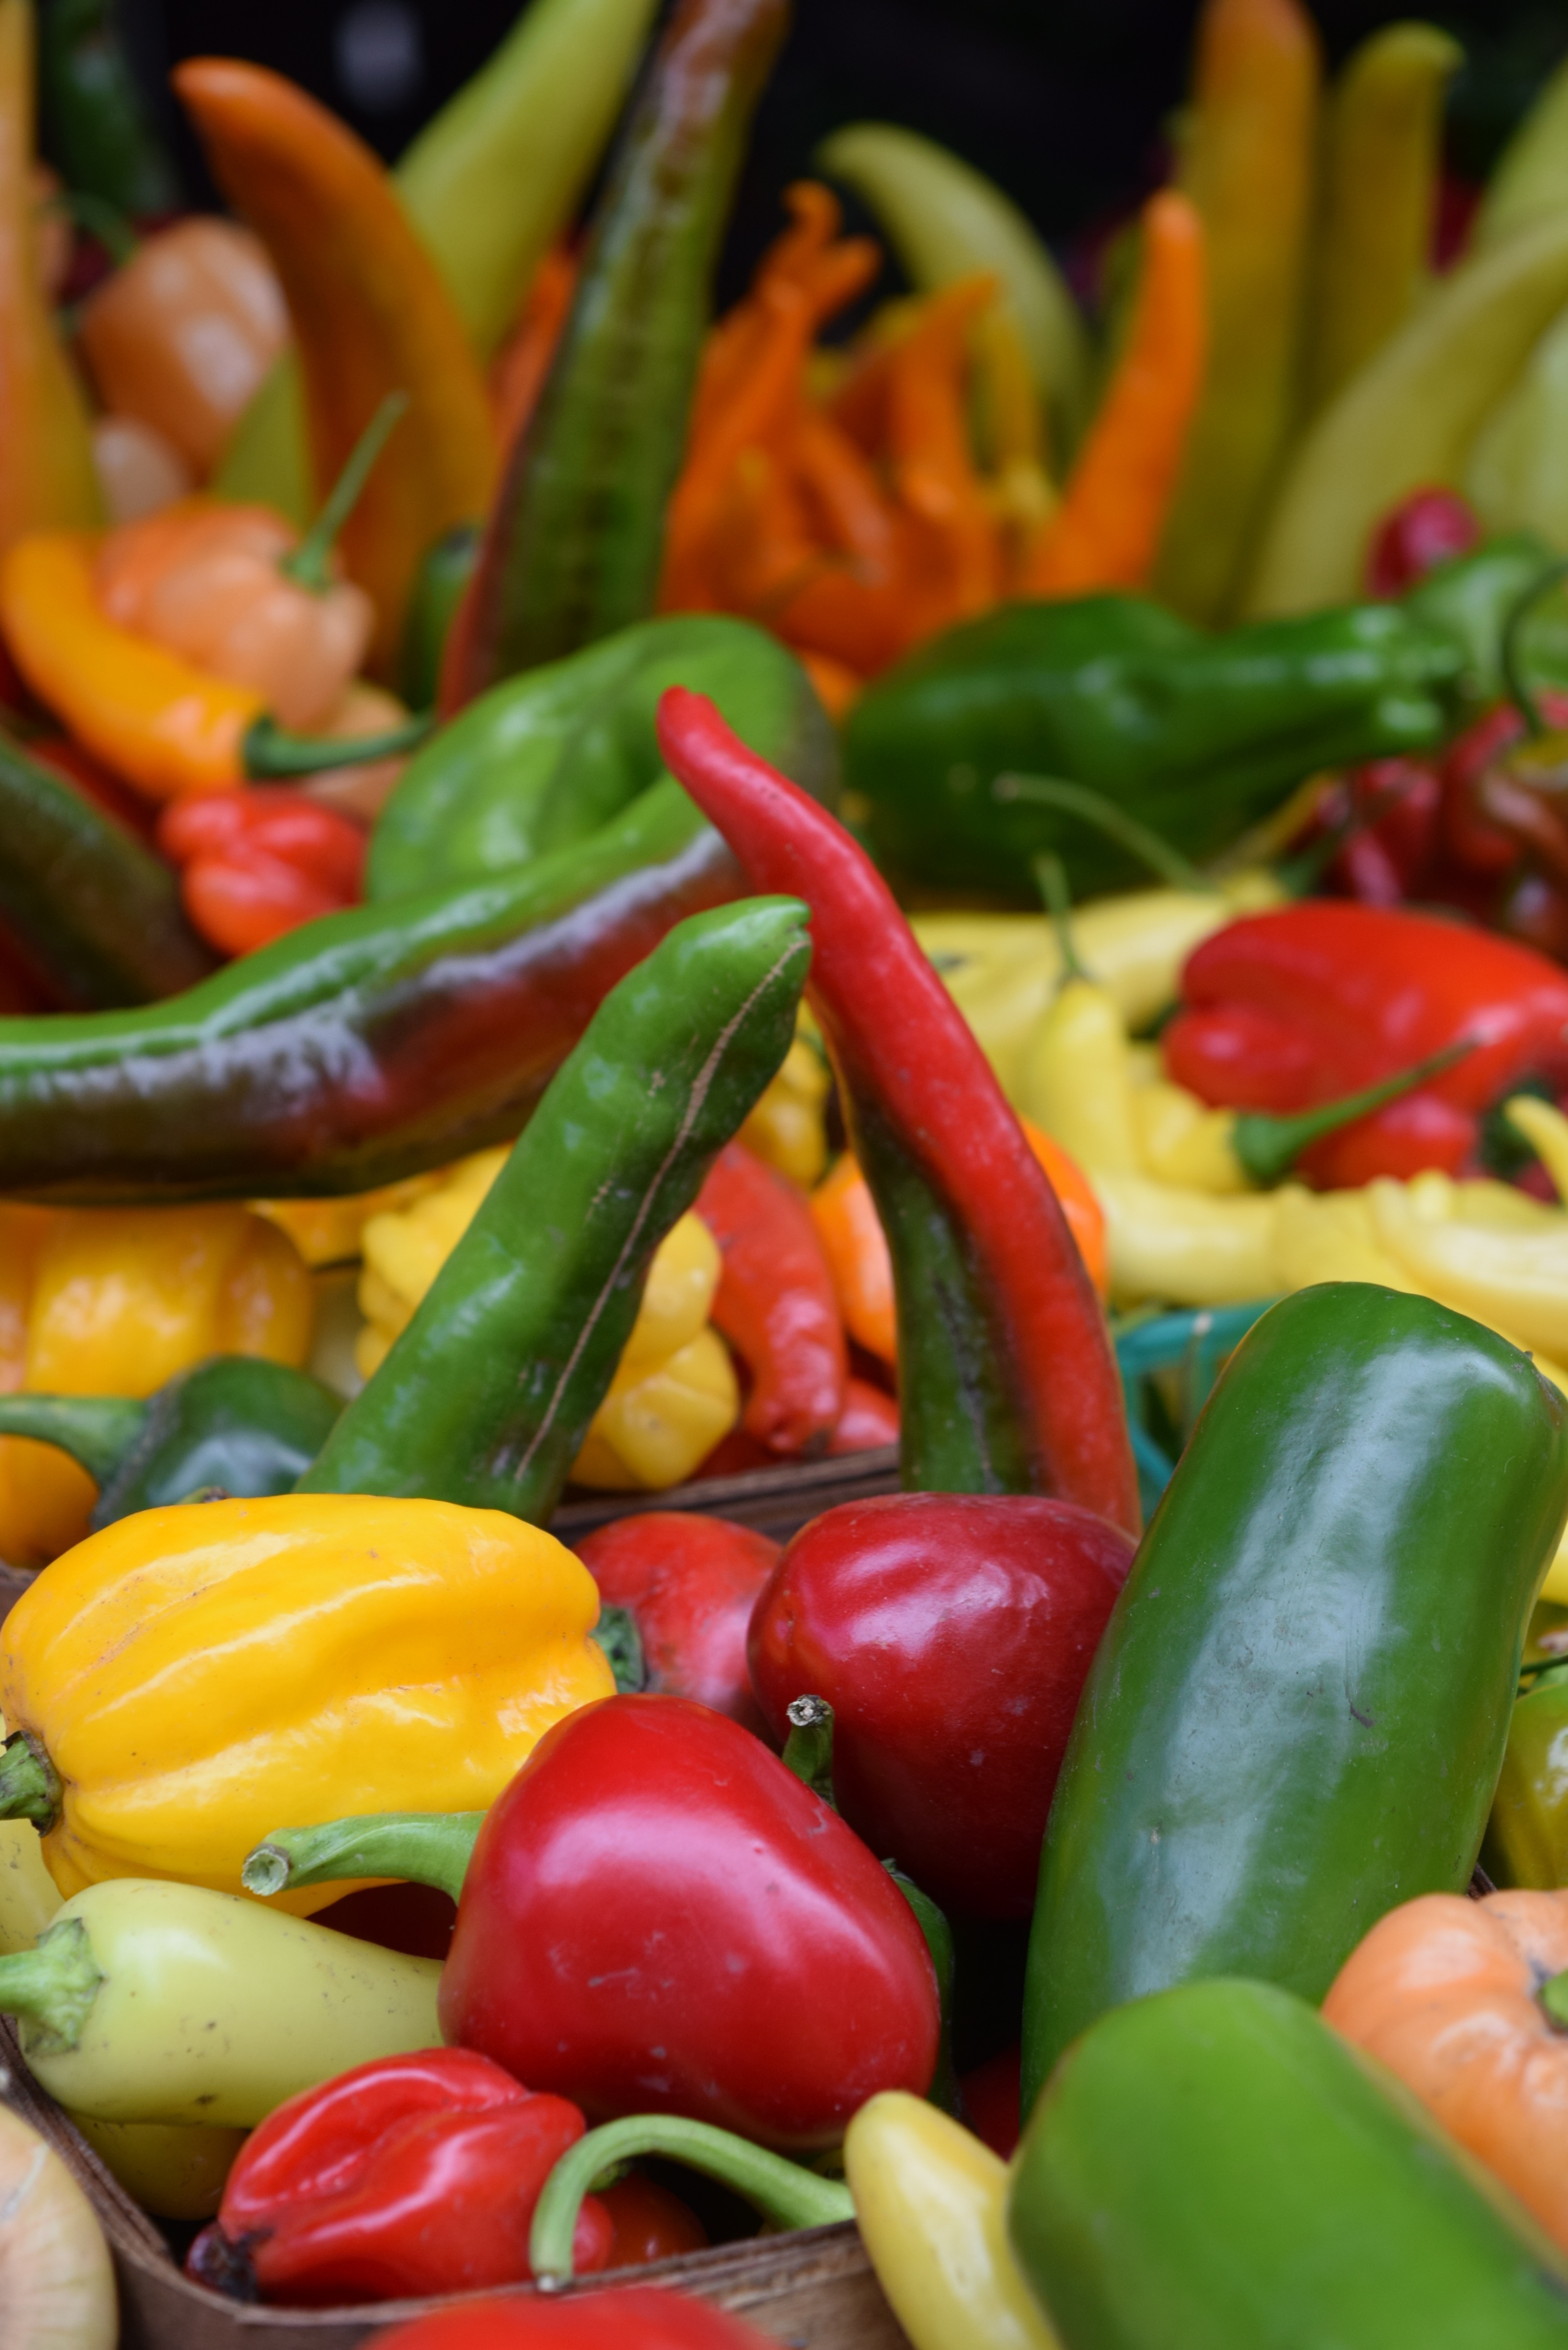
plant, dish, food, produce, vegetable, vegetables, peppers, bell pepper, veggies, flowering plant, chili pepper, land plant, bird's eye chili, peperoncini, bell peppers and chili peppers, pimiento, crudit s